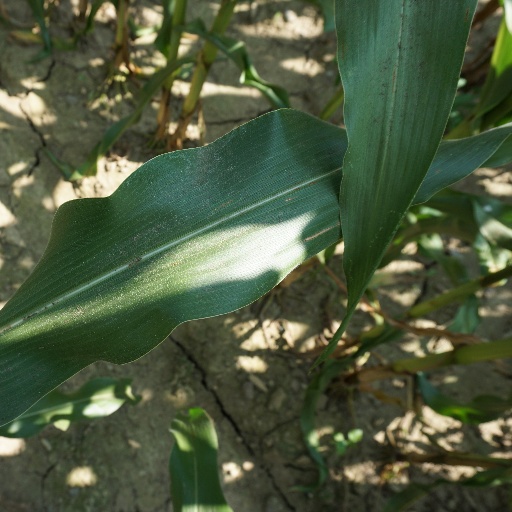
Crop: maize; corn